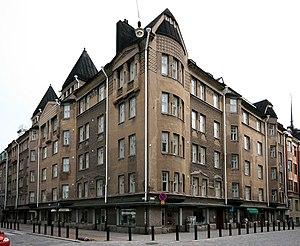
Yrjönkatu, est une rue du centre d'Helsinki en Finlande.